Operation Black Buck

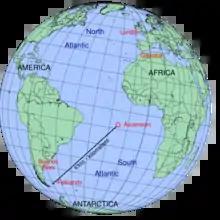
Operation Black Buck on the map.

Operations Black Buck 1 to Black Buck 7 were seven extremely long-range airstrikes conducted during the 1982 Falklands War by Royal Air Force (RAF) Vulcan bombers of the RAF Waddington Wing, comprising aircraft from 44, 50 and 101 Squadrons, against Argentine positions in the Falkland Islands. Five of the missions completed attacks. The objective of the missions was to attack Port Stanley Airport and its associated defences. The raids, at almost and 16 hours for the round trip, were the longest-ranged bombing raids in history at that time.